Hyperlite Wake Mfg.

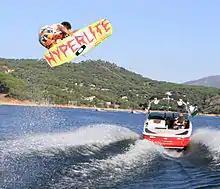
Hyperlite B-Side

In 1991 the first Hyperlite wakeboard was created, the board was manufactured under HO Sports company. H.O. Sports worked with surfboard shapers in Hawaii to design and build the first compression-molded neutral-buoyancy wakeboard, the Hyperlite.